Lee County, Arkansas

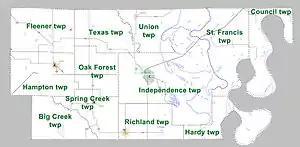
Townships in Lee County, Arkansas as of 2010

There is one school district in the county, Lee County School District. Its boundaries are that of the county. The sole high school in the county is Lee High School.